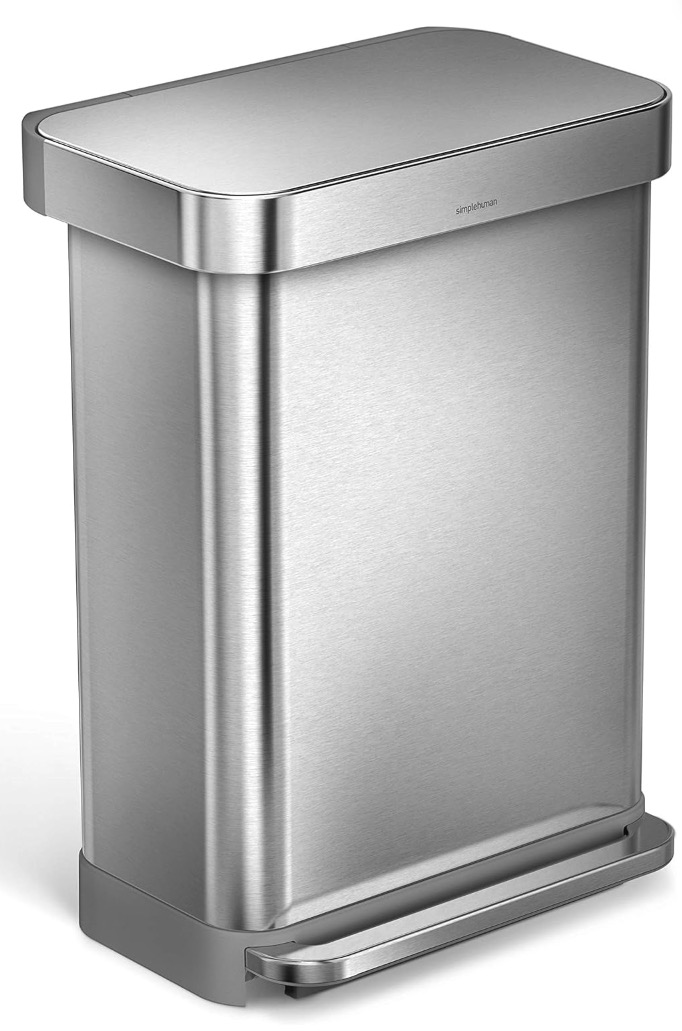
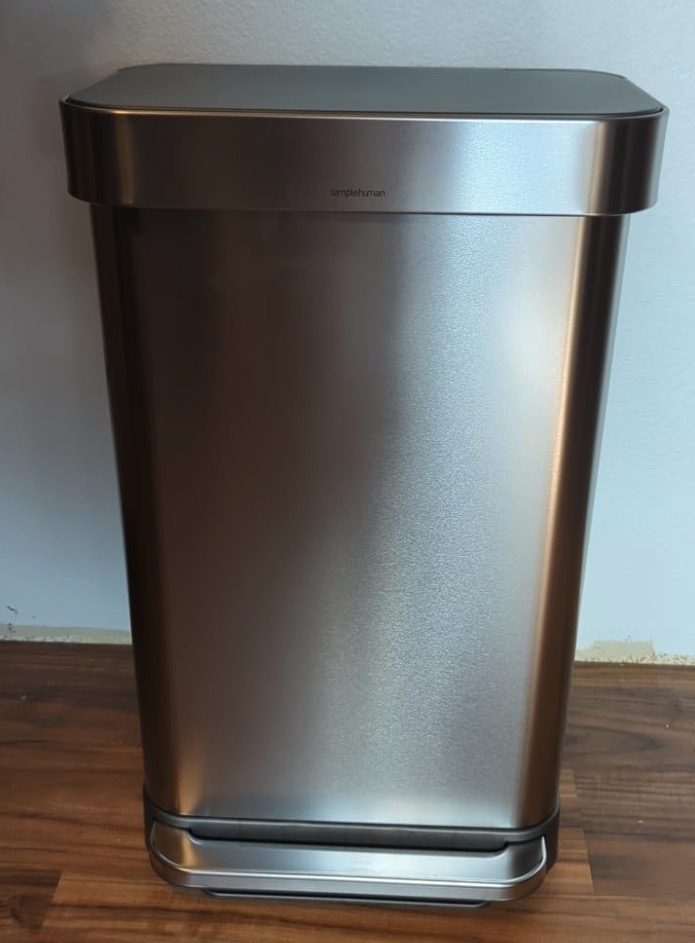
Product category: misc
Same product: yes